Tribeca

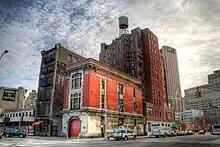
New York City Fire Department Ladder Company 8 firehouse at Varick and N. Moore Streets

Tribeca is dominated by former industrial buildings that have been converted into residential buildings and lofts, similar to those of the neighboring SoHo-Cast Iron Historic District. In the 19th and early 20th centuries, the neighborhood was a center of the textile/cotton trade.